2013 Hockey India League

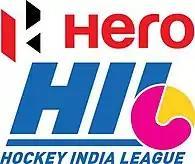

2013 Hockey India League, known as Hero Hockey India League and abbreviated as HIL 2013 was the first season of the field hockey tournament Hockey India League. Tournament was scheduled to start from 5 January to 3 February but was postponed to 14 January to 10 February.